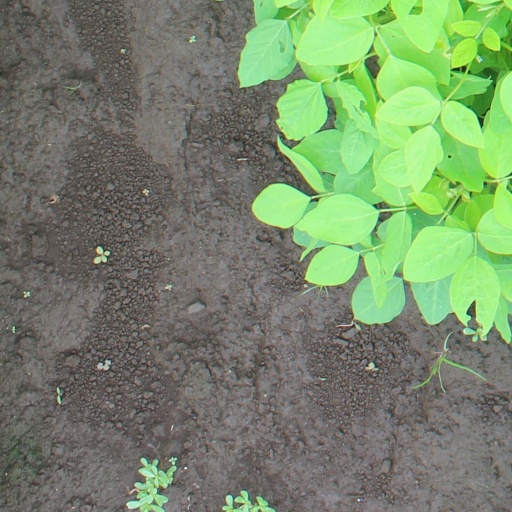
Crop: soybean